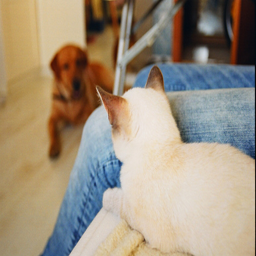
A picture of a cat that is with a human.
A large brown dog laying on the floor next to a cat sitting next to it's owner.
A close-up of a kitten looking at a dog laying in the background.
A cat and dog stare at each other from across a room.
A cat looking at a dog from on top of a couch.